Russian Chapel (Vršič Pass)

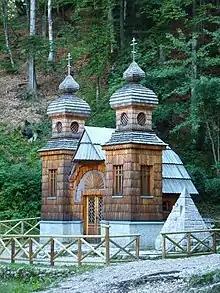
Russian Chapel at the Vršič Pass in 2014

The Russian Chapel is a Russian Orthodox chapel located on the Russian Road on the northern side of the Vršič Pass in northwestern Slovenia. The chapel, dedicated to Saint Vladimir, was built by Russian (actually members of various Slavic nations and Volga Germans that were part of the Russian Empire) prisoners of war engaged in forced labor in the area during World War I. It serves as both a war memorial and a symbolic link between Slovenia and Russia.